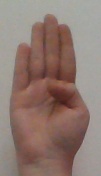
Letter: kaaf